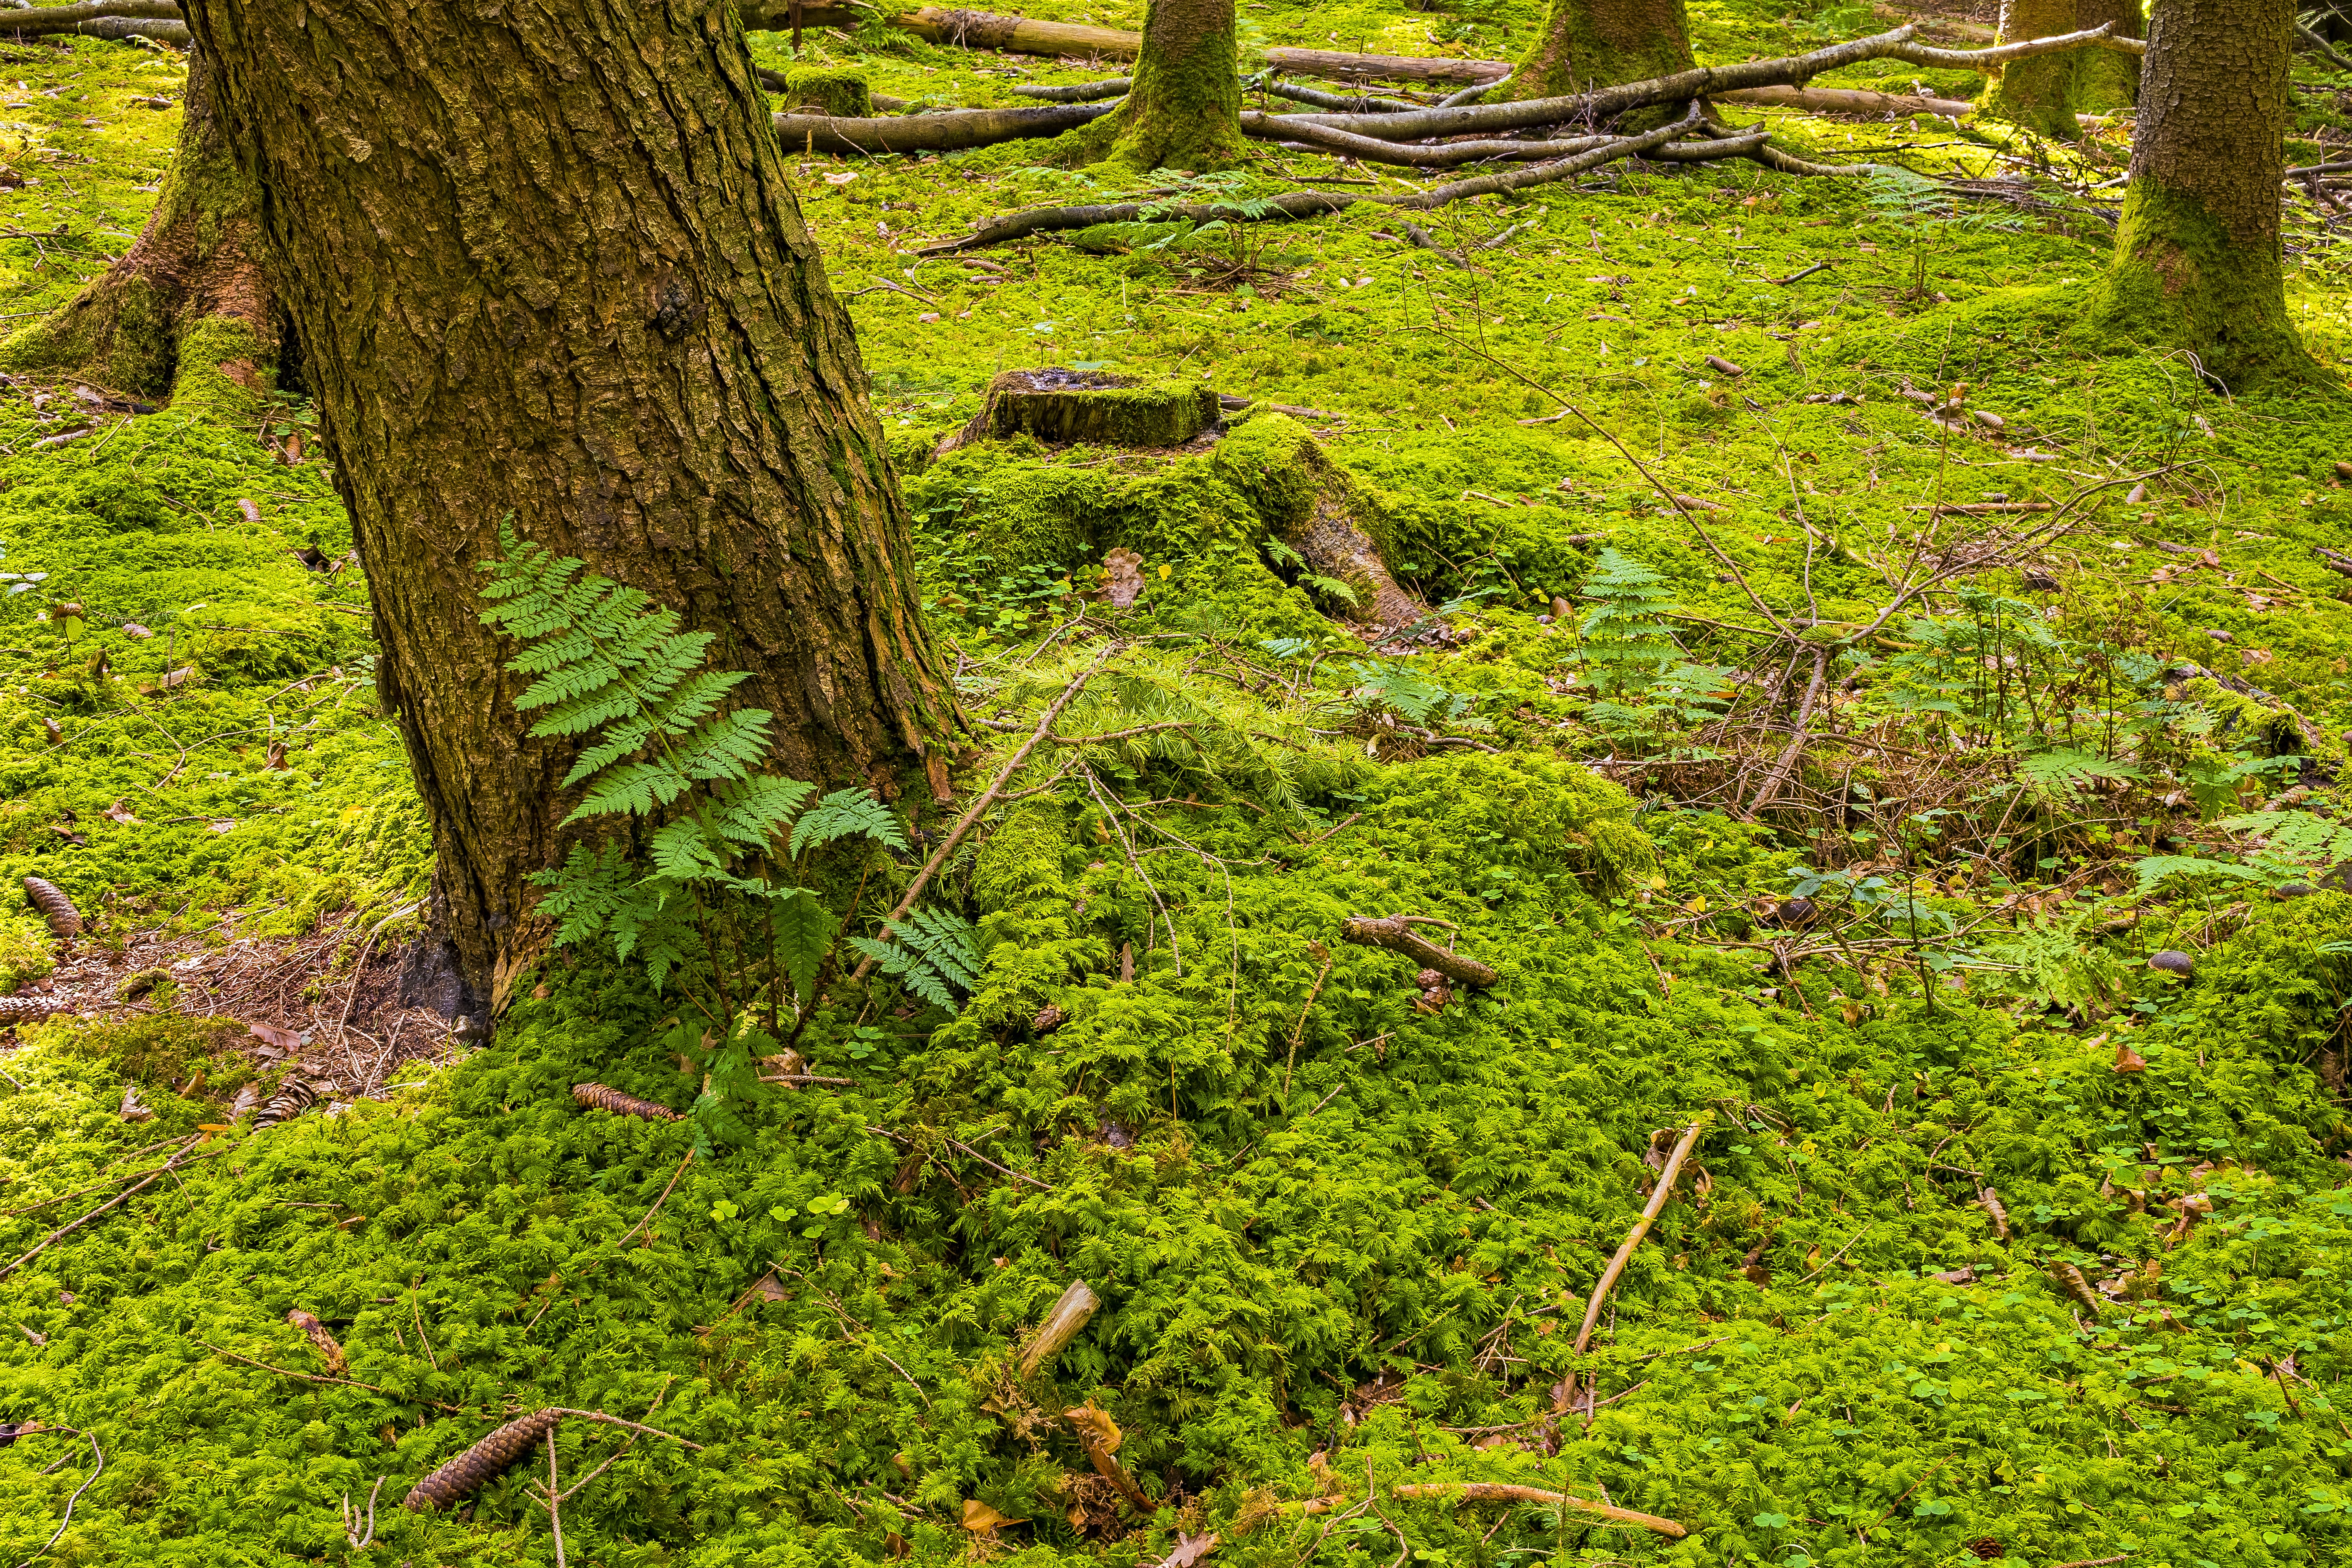
vegetation, ecosystem, nature reserve, woodland, old growth forest, tree, wilderness, forest, moss, plant, non vascular land plant, flora, grass, trunk, deciduous, biome, temperate broadleaf and mixed forest, temperate coniferous forest, spruce fir forest, rainforest, jungle, valdivian temperate rain forest, vascular plant, landscape, riparian forest, ferns and horsetails, wildlife, shrubland, plant community, branch, tropical and subtropical coniferous forests